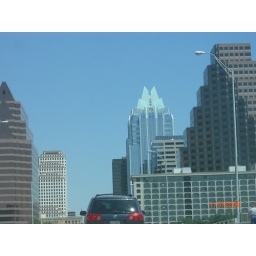
Some really neat architecture - the pointed building is all glass and has a clock in the center.